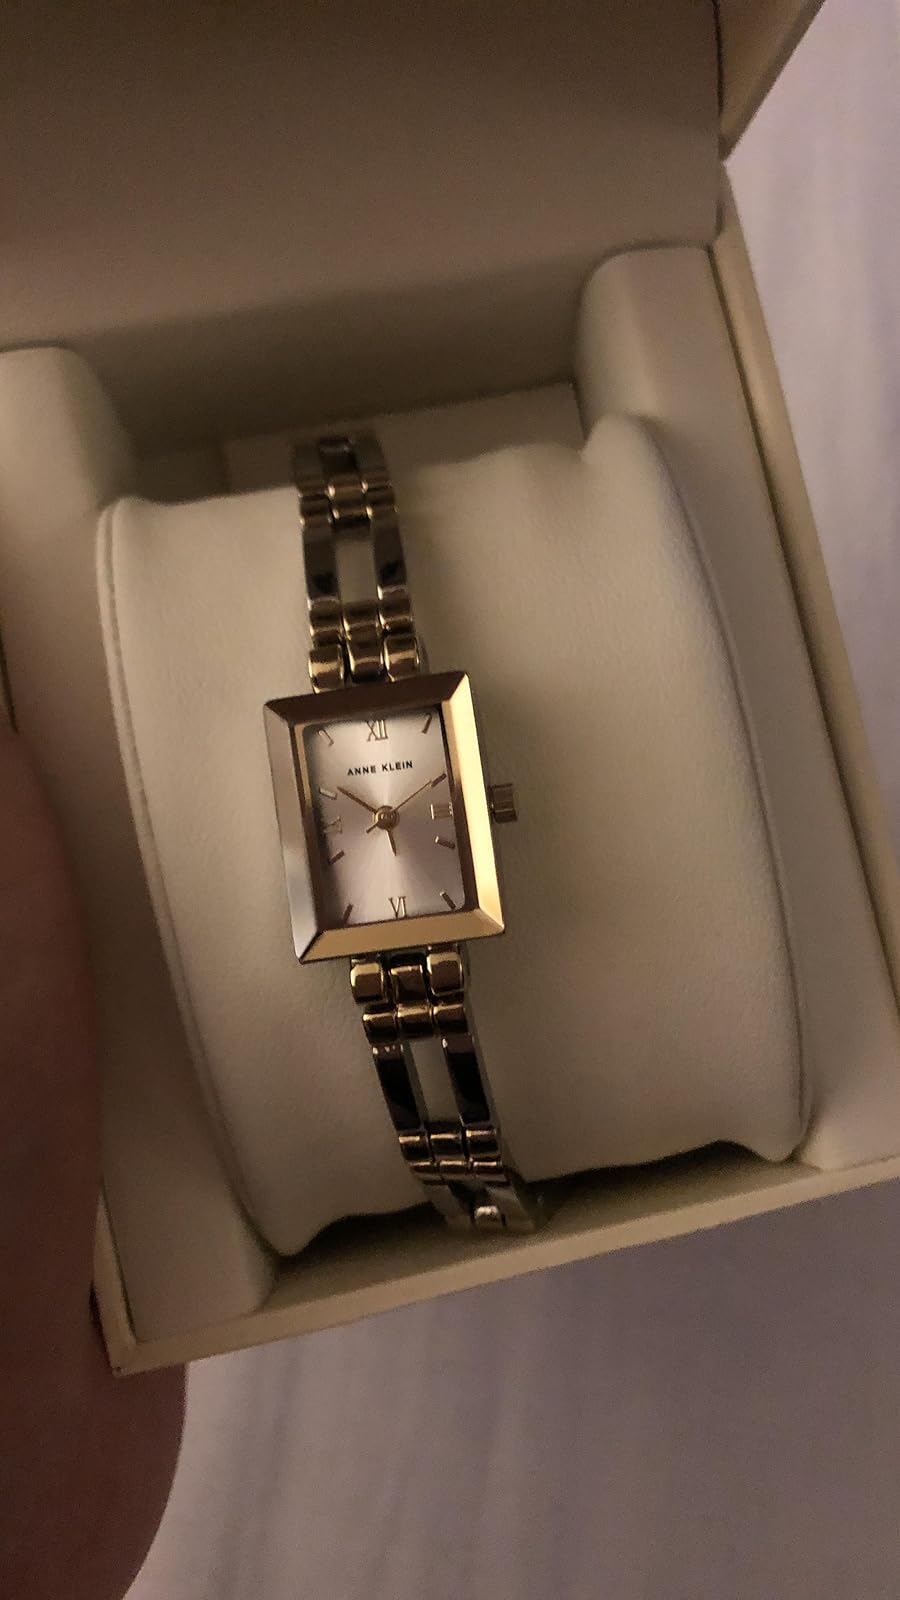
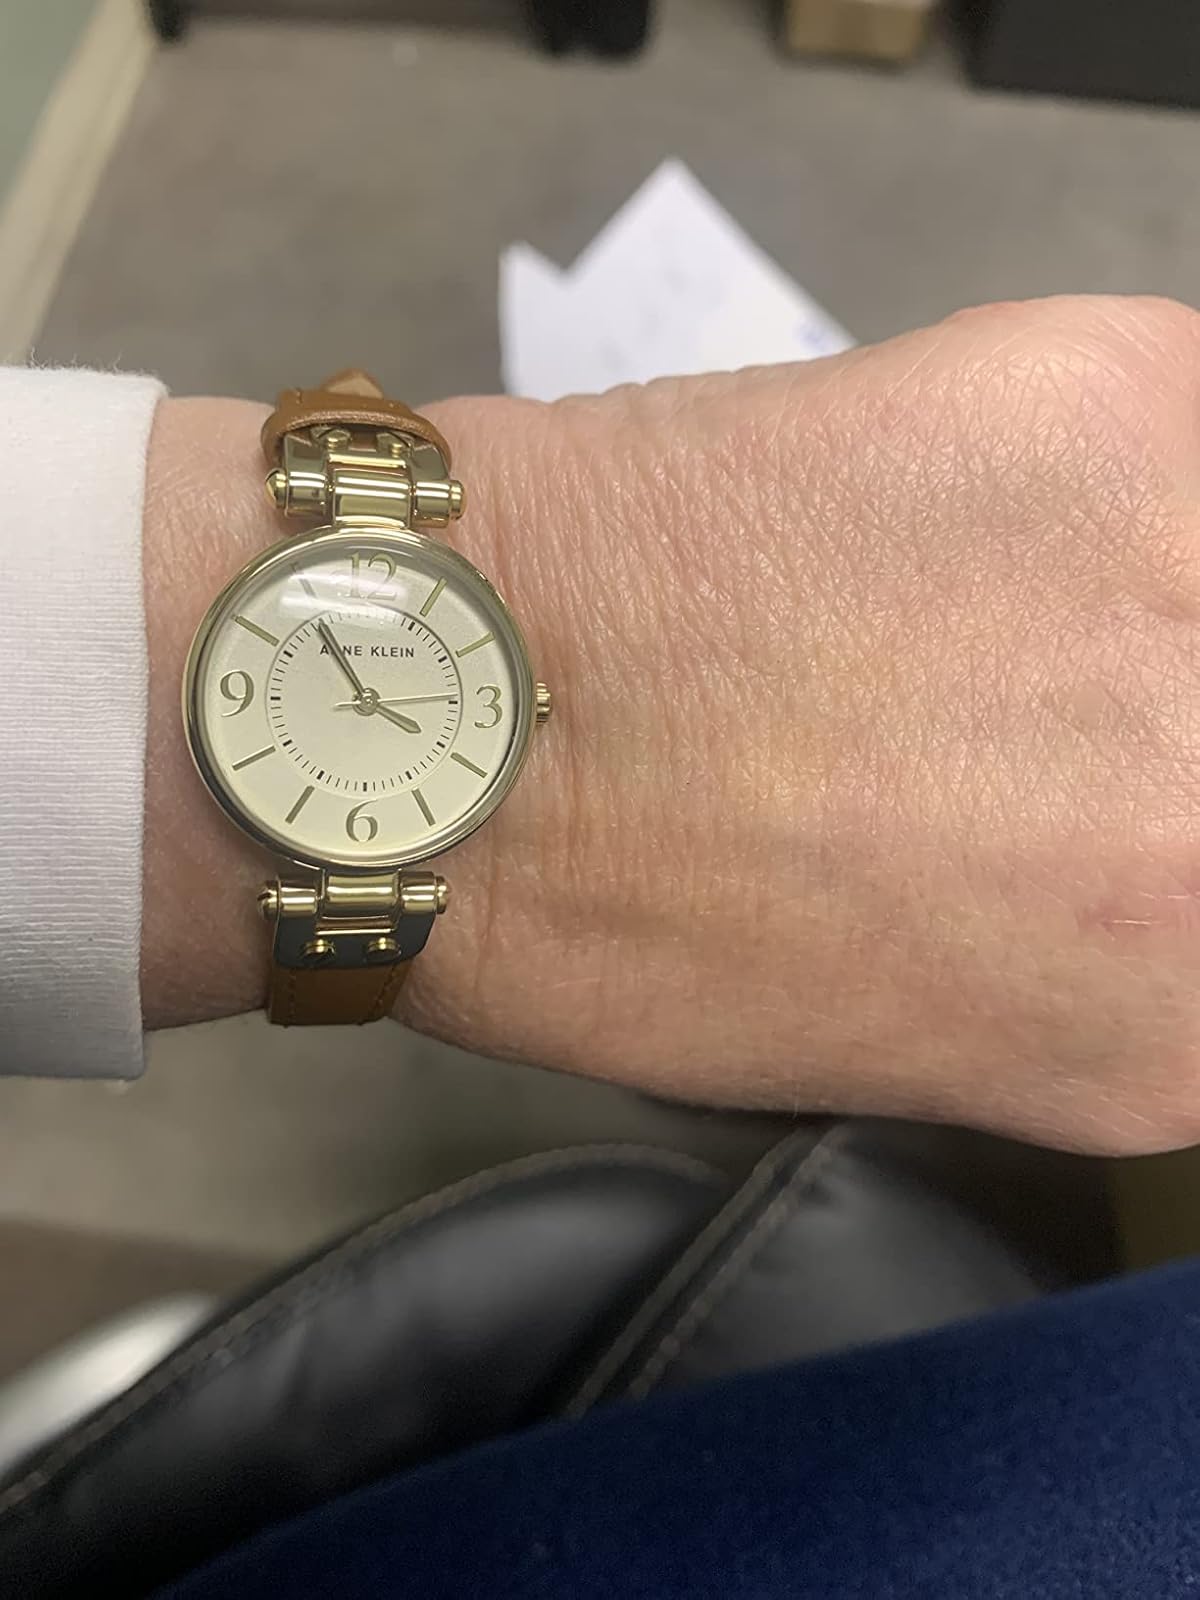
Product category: accessories_watch
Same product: no